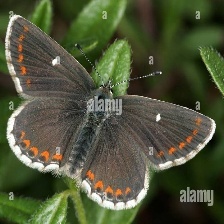
Species: BROWN ARGUS
Butterfly family (ImageNet category): lycaenid_butterfly